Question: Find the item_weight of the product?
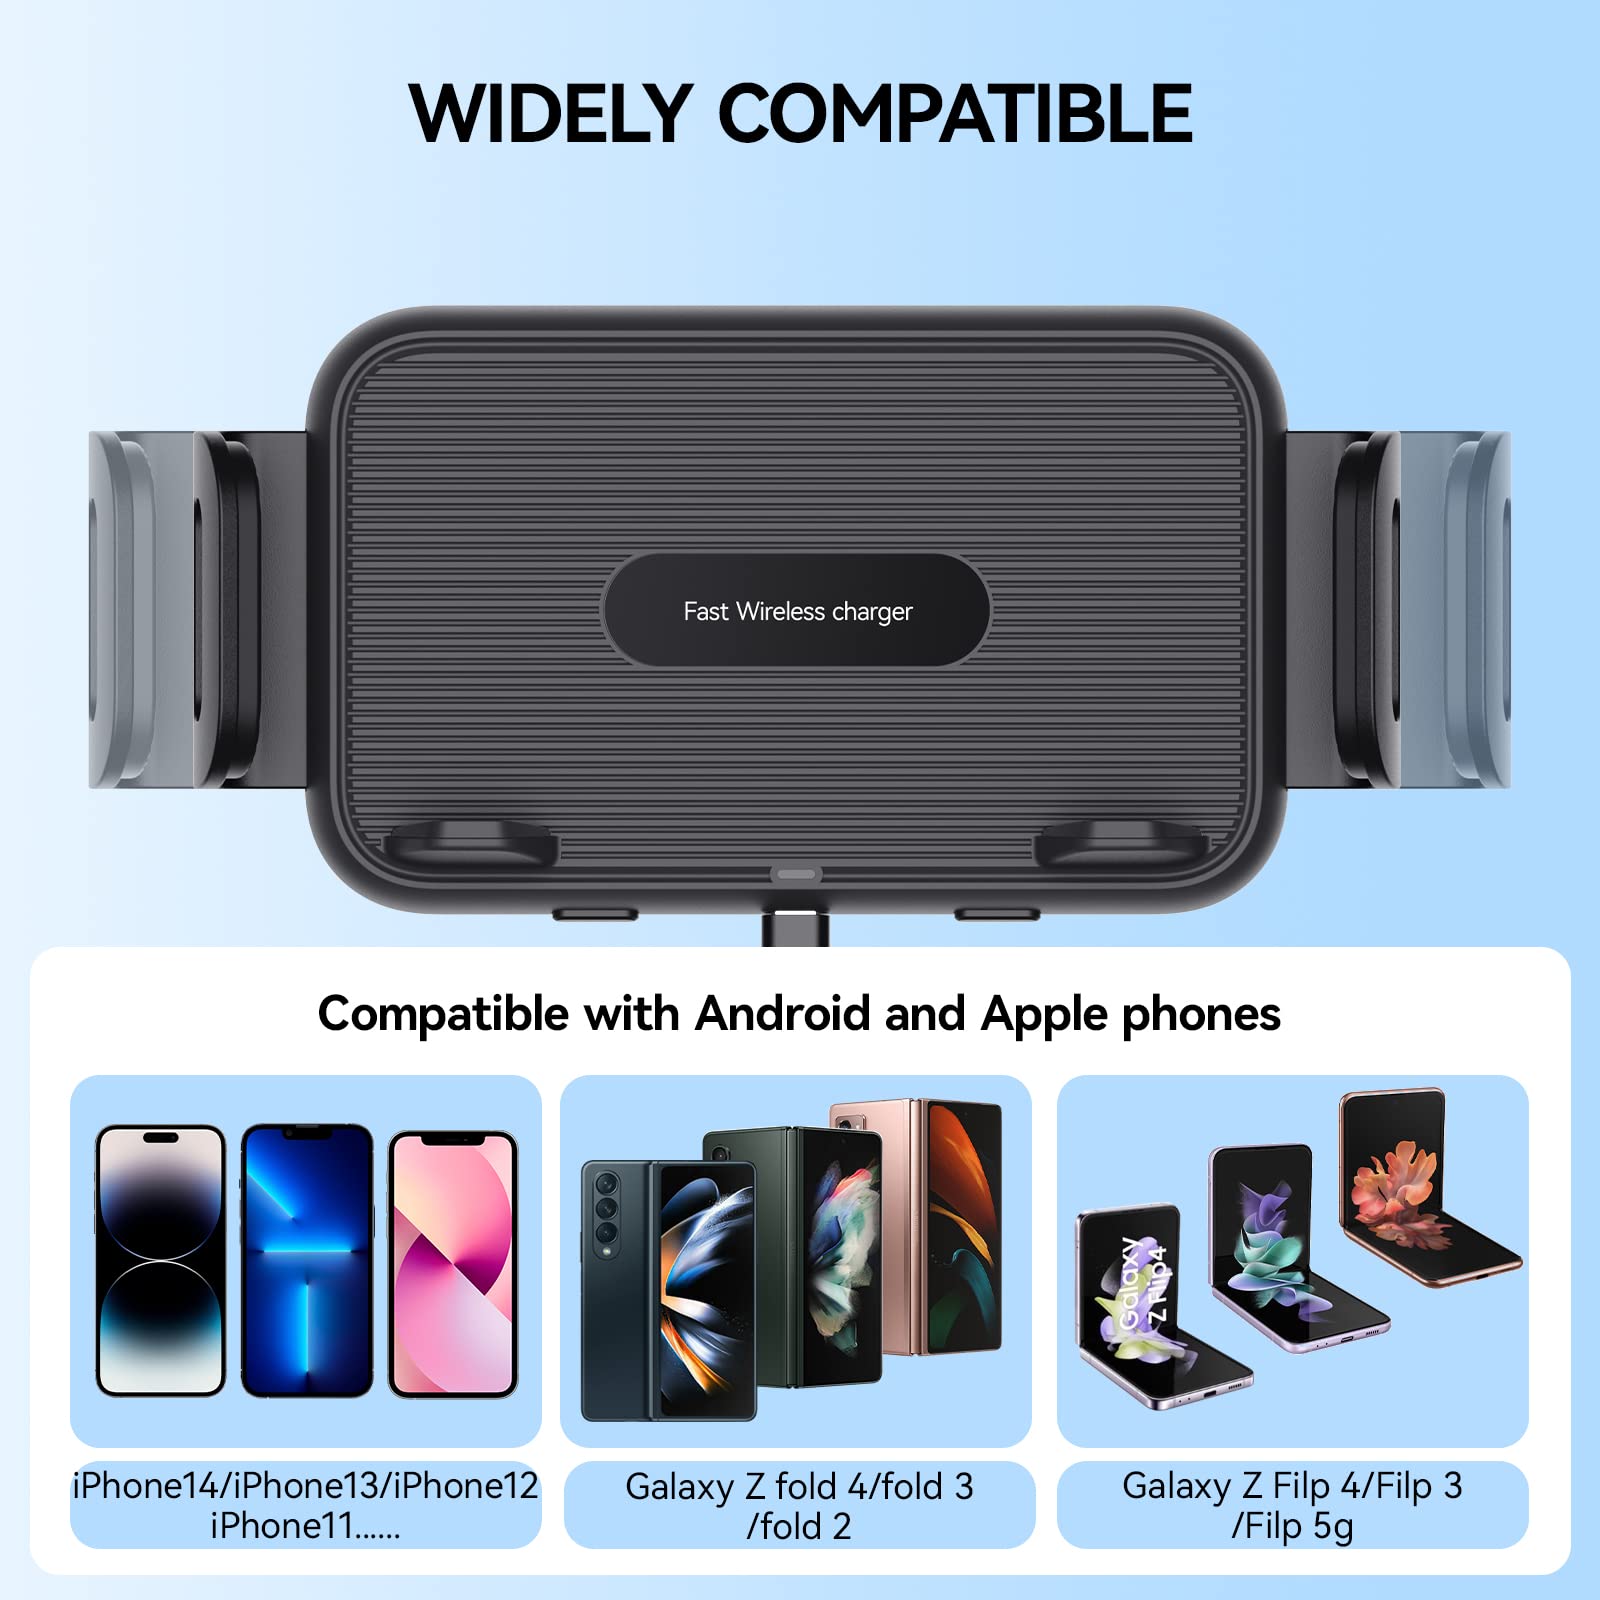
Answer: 5.0 gram